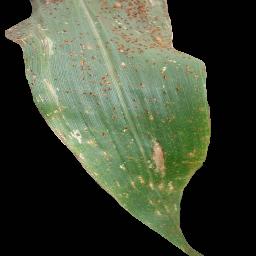
Label: Corn_(Maize)___Common_Rust